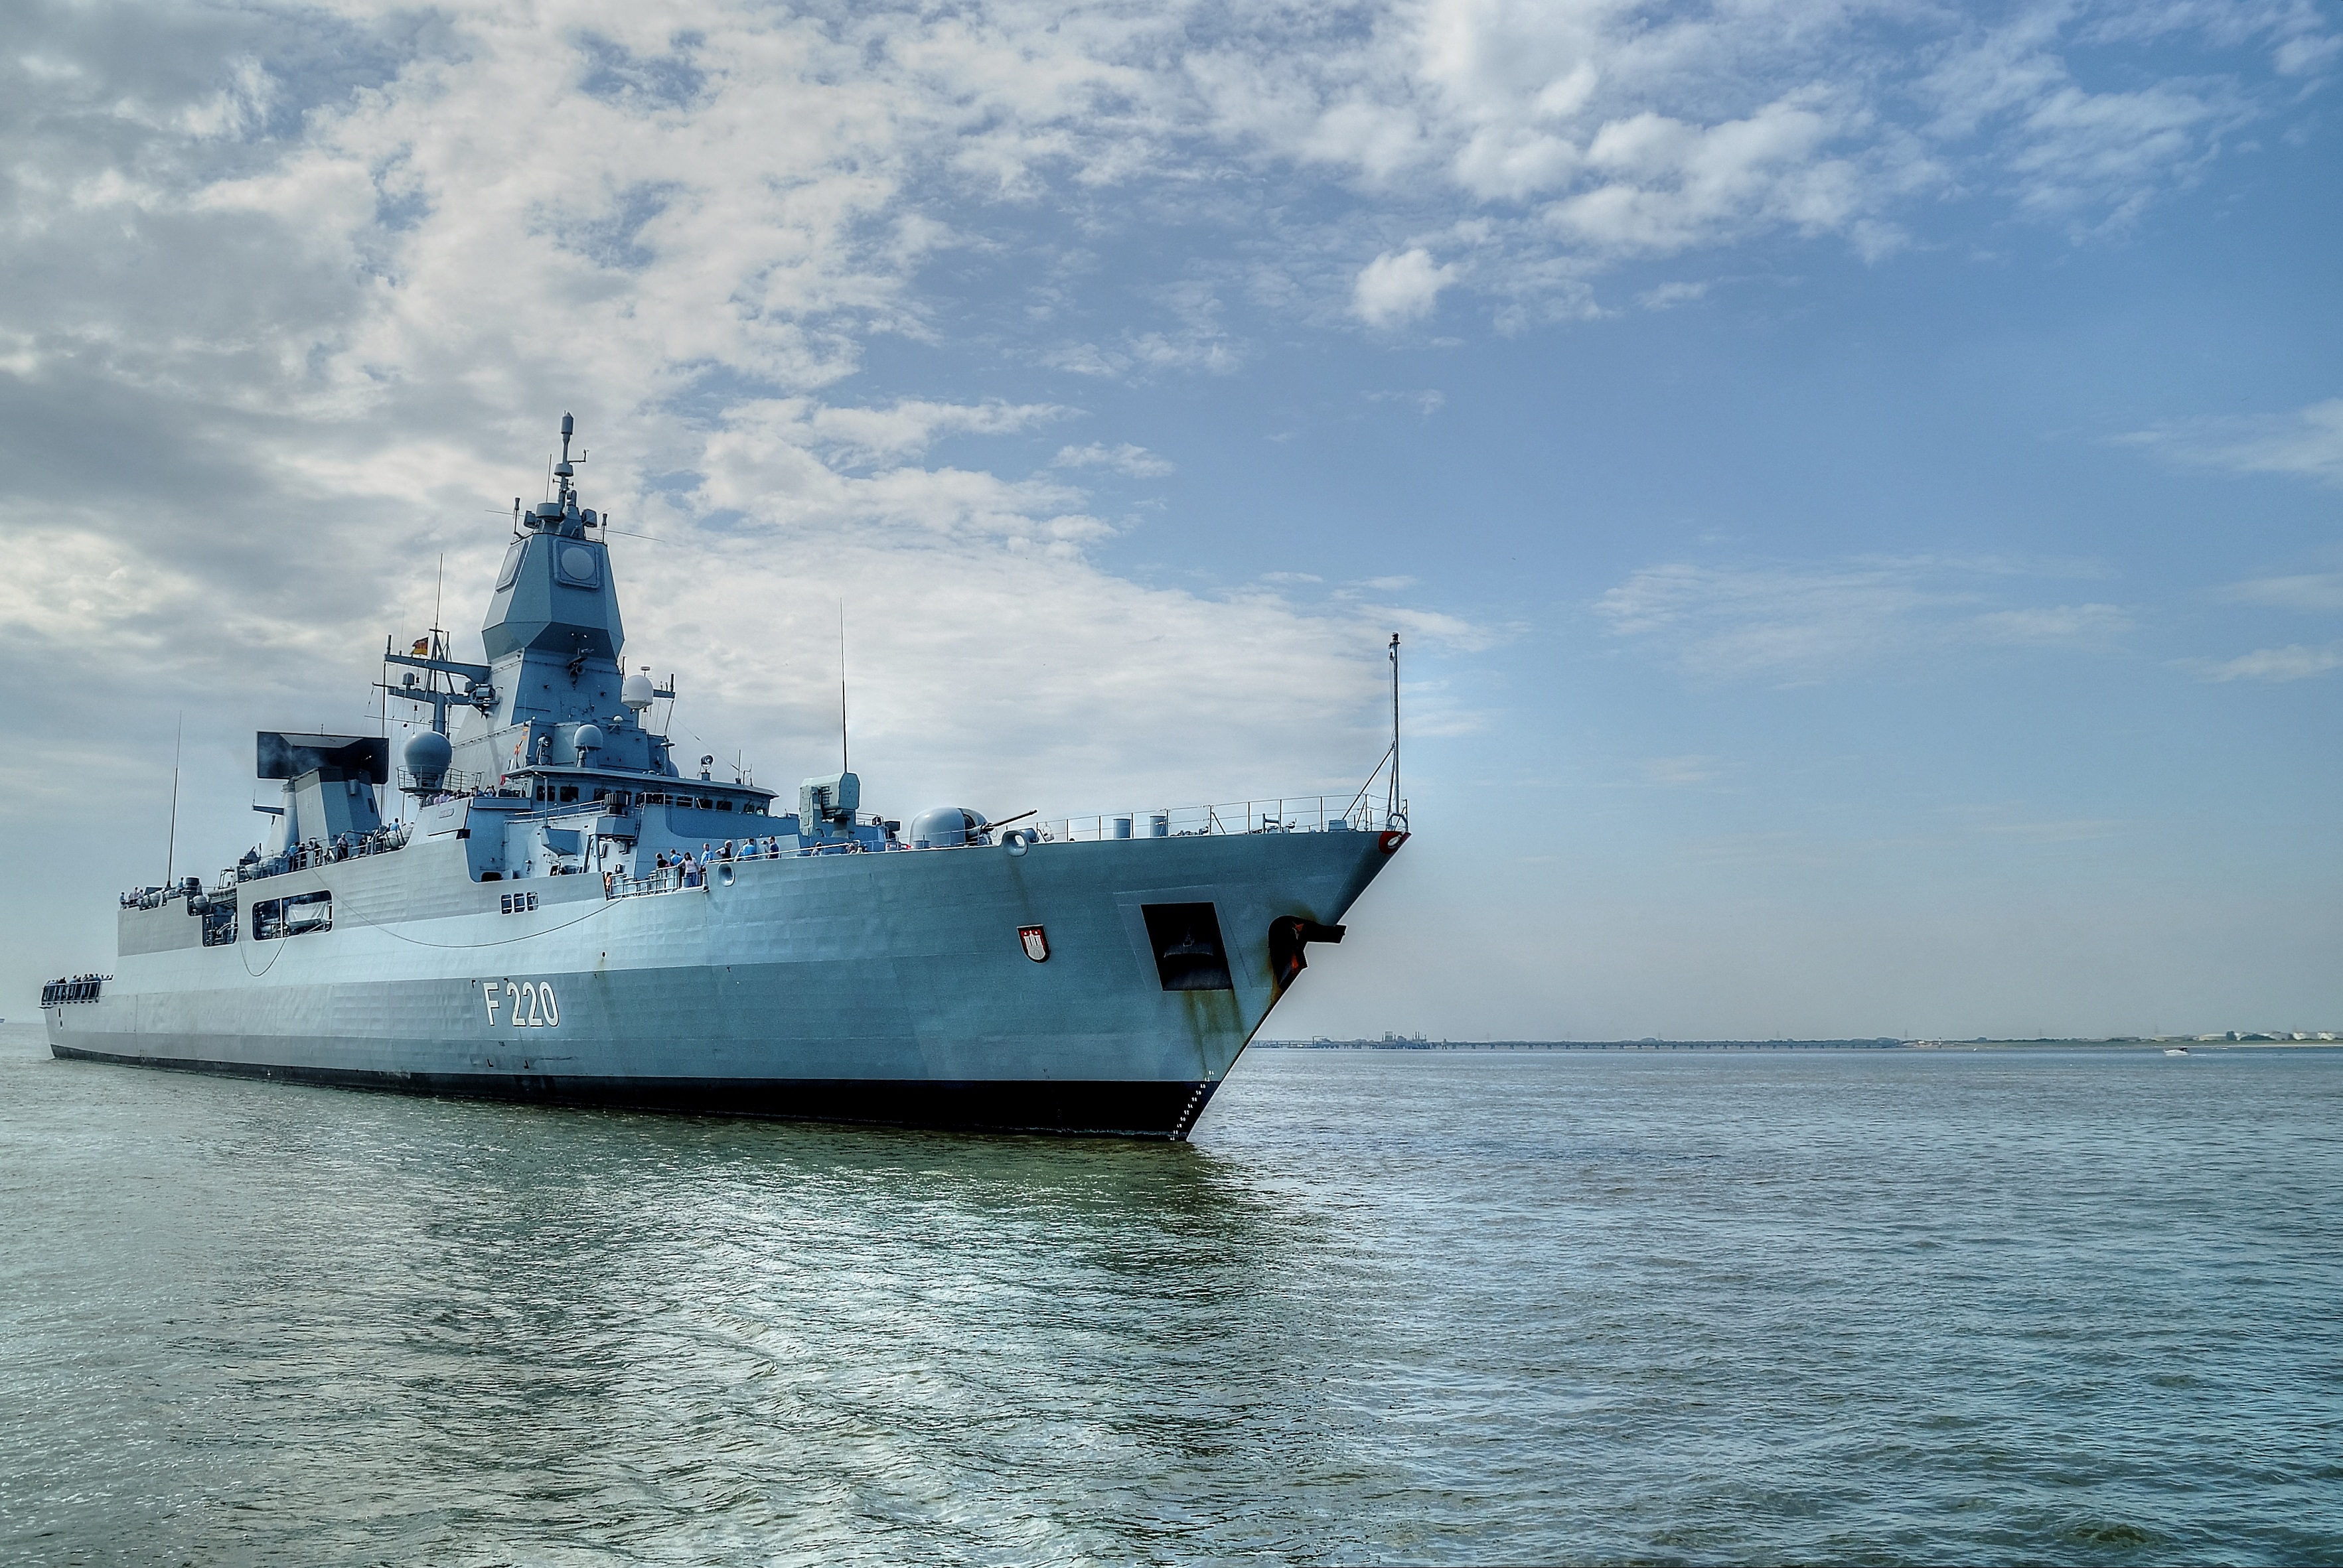
sea, boat, ship, vehicle, ferry, channel, navy, watercraft, hamburg, frigate, fishing vessel, german navy, destroyer, freight transport, patrol boat, naval ship, guided missile destroyer